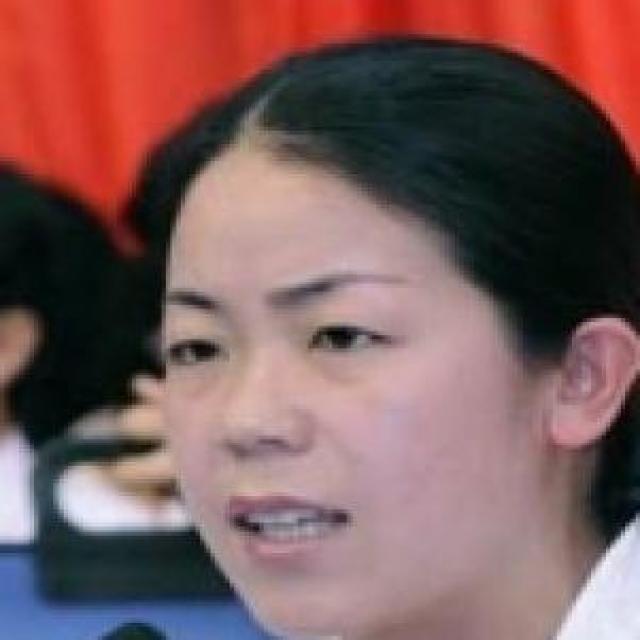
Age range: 21-44